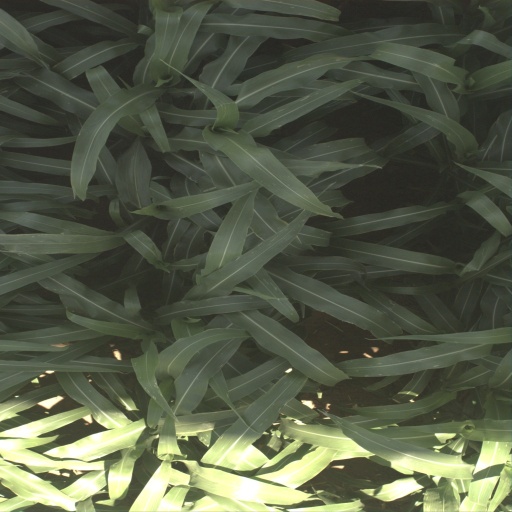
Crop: sorghum